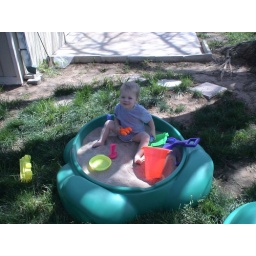
Morgan in the sand box